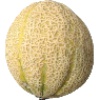
Label: Cantaloupe 2